George Kennedy

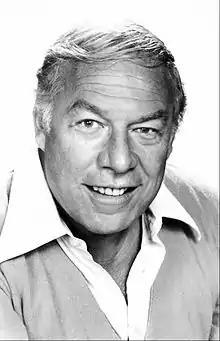
Publicity photo of Kennedy (1975)

George Harris Kennedy Jr. (February 18, 1925 – February 28, 2016) was an American actor who appeared in more than 100 film and television productions. He played "Dragline" in "Cool Hand Luke" (1967), winning the Academy Award for Best Supporting Actor for the role and being nominated for the corresponding Golden Globe. He received a second Golden Globe nomination for portraying Joe Patroni in "Airport" (1970).